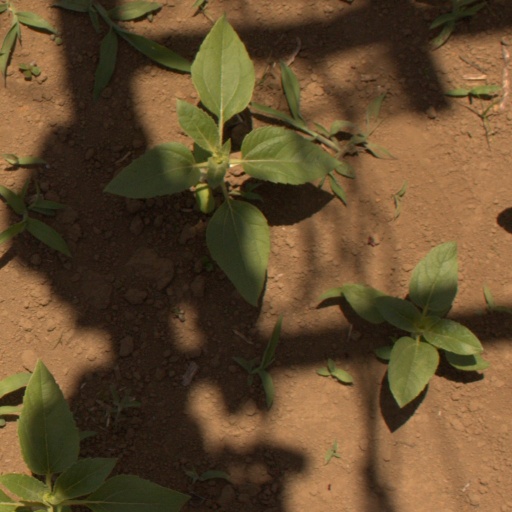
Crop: Jerusalem artichoke